Percy–Neville feud

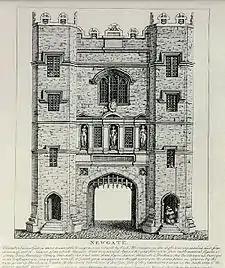
The medieval prison of Newgate, where the Percy brothers were imprisoned and whence they escaped two years later.

Following their defeat at Stamford Bridge, the Percy brothers were arraigned before a commission of Oyer and Terminer at York. This commission bound them over for massive sums; 8,000 marks payable to Salisbury, and including fines towards his countess and sons, to a total of 16,800 marks; Griffiths describes this as Salisbury's 'reckoning' of all the damage caused to his estates during the course of the feud.